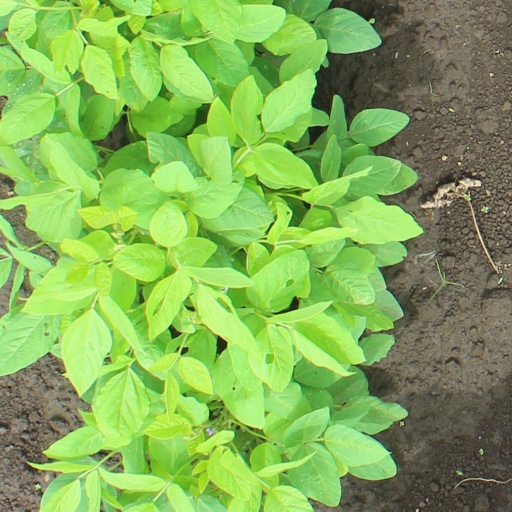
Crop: soybean